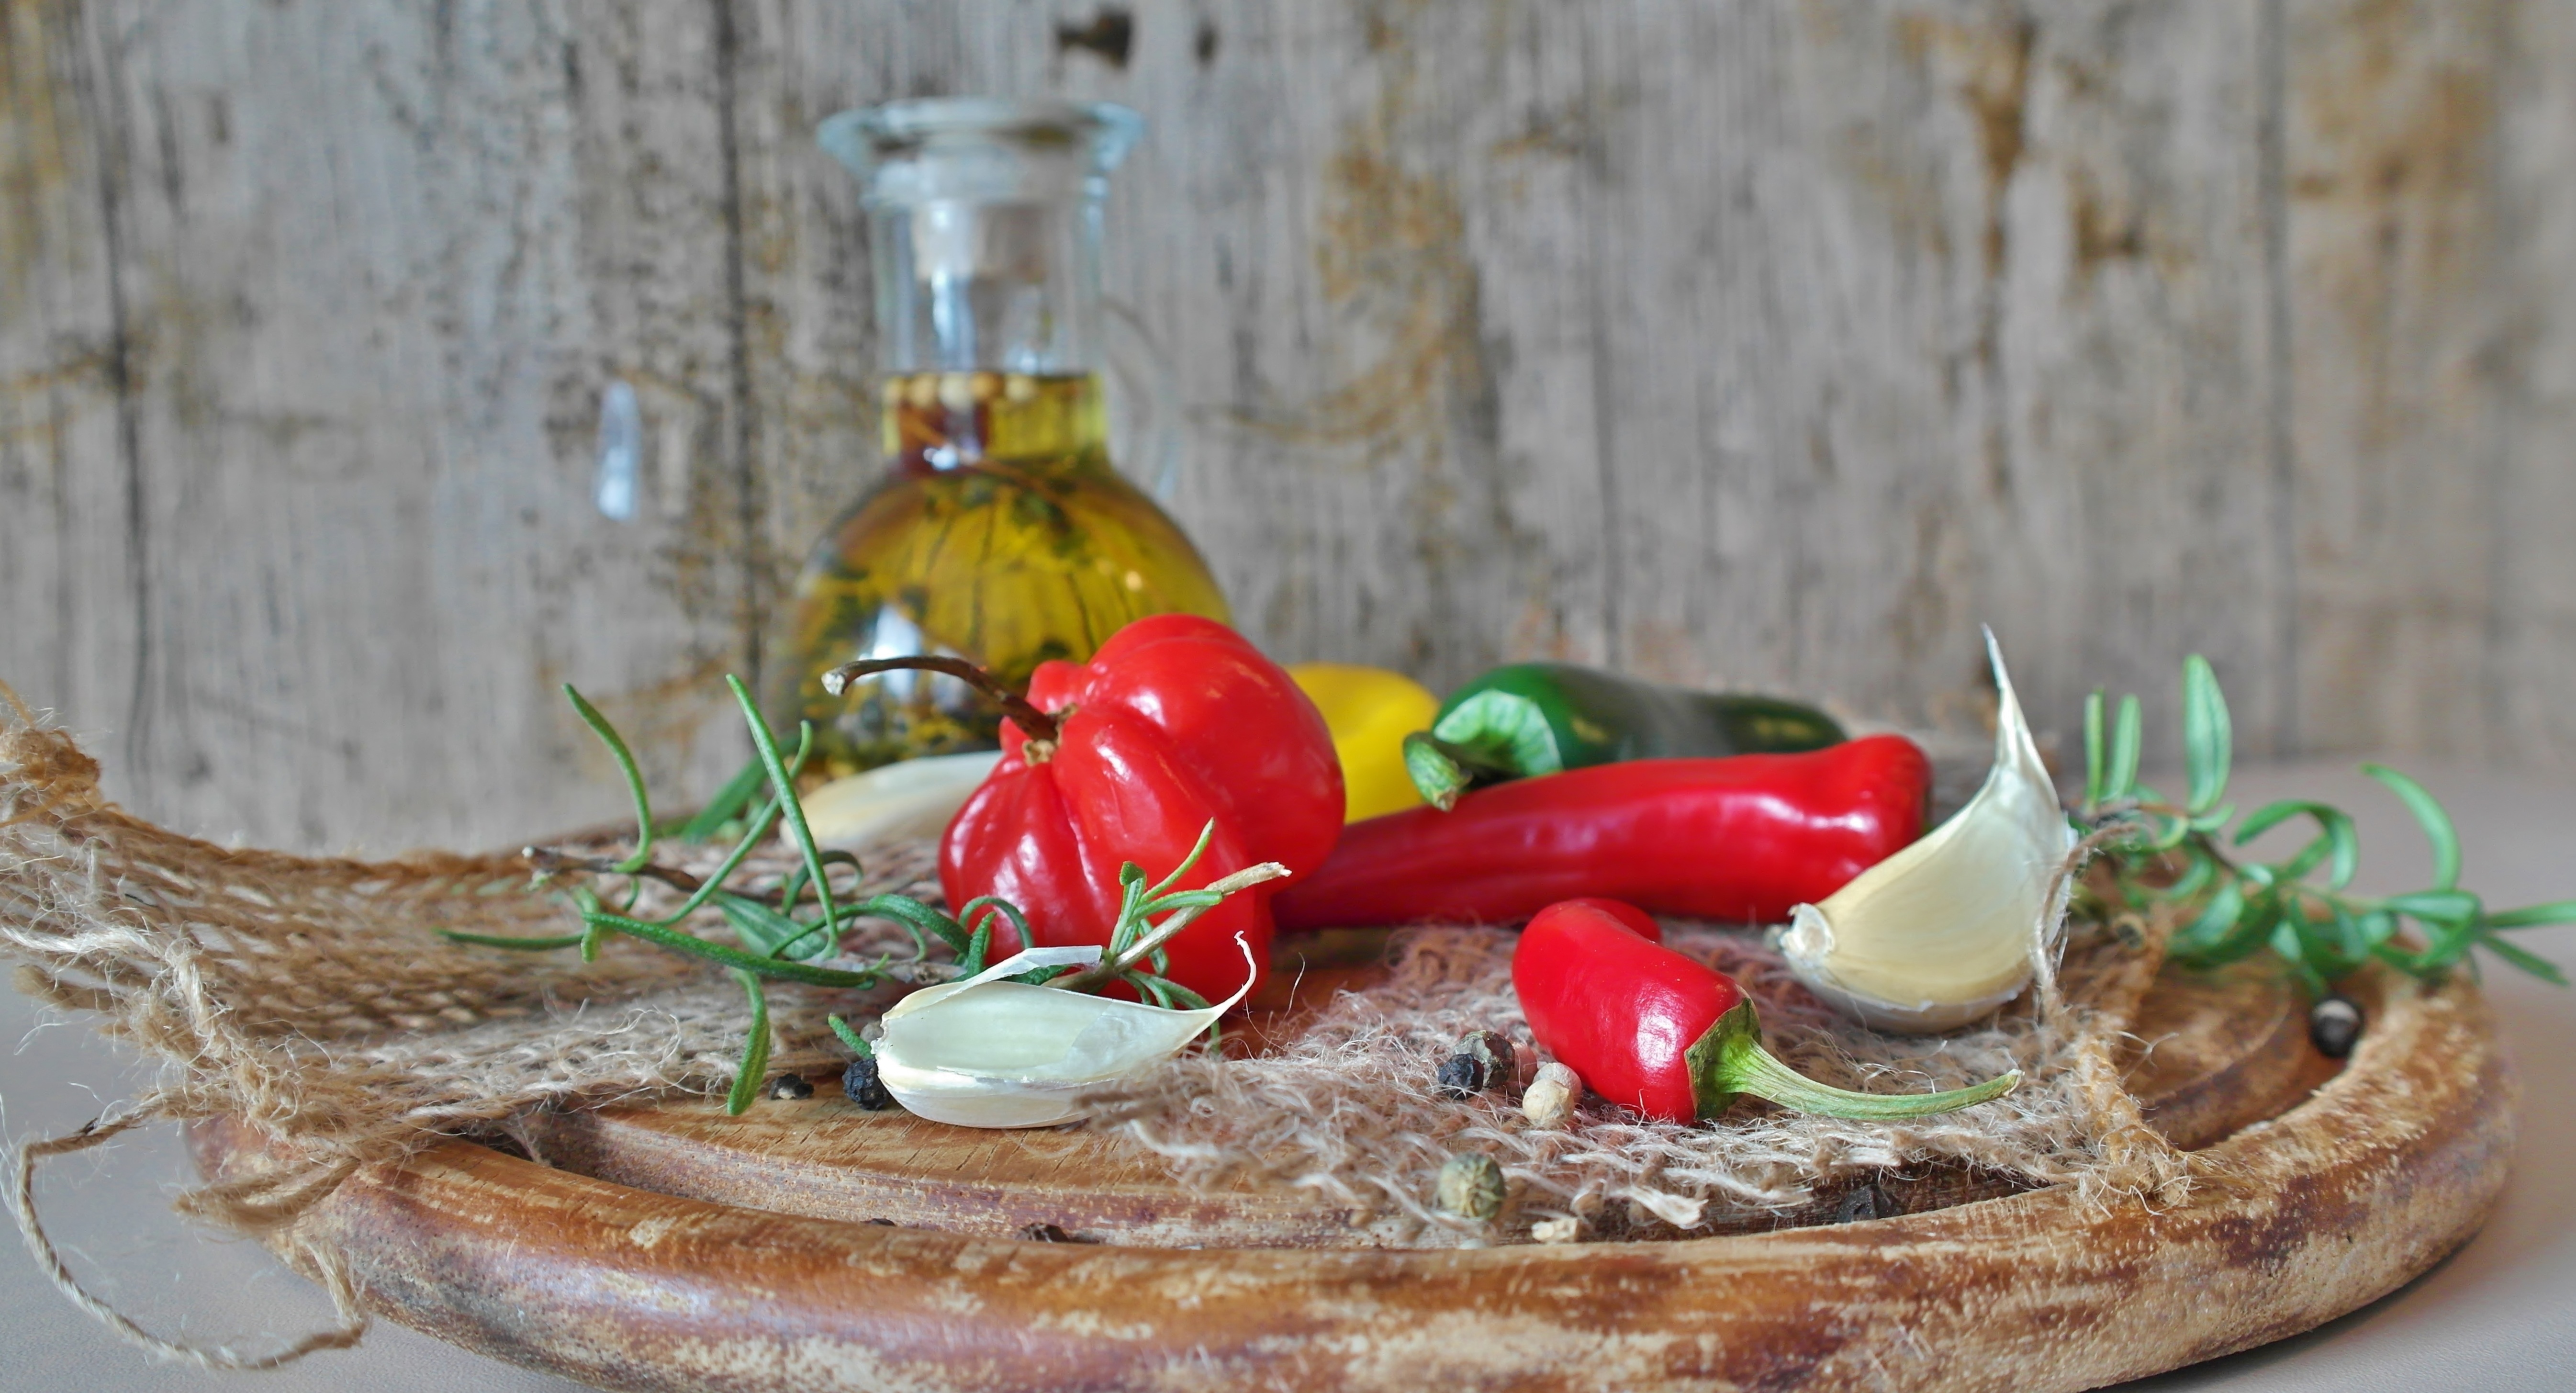
sharp, dish, meal, food, green, pepper, spice, chili, red, ingredient, garlic, produce, yellow, healthy, cuisine, season, preparation, spicy, tasty, oil, taste, appetizing, chilli pepper, chillis, foodfoto, spice oil